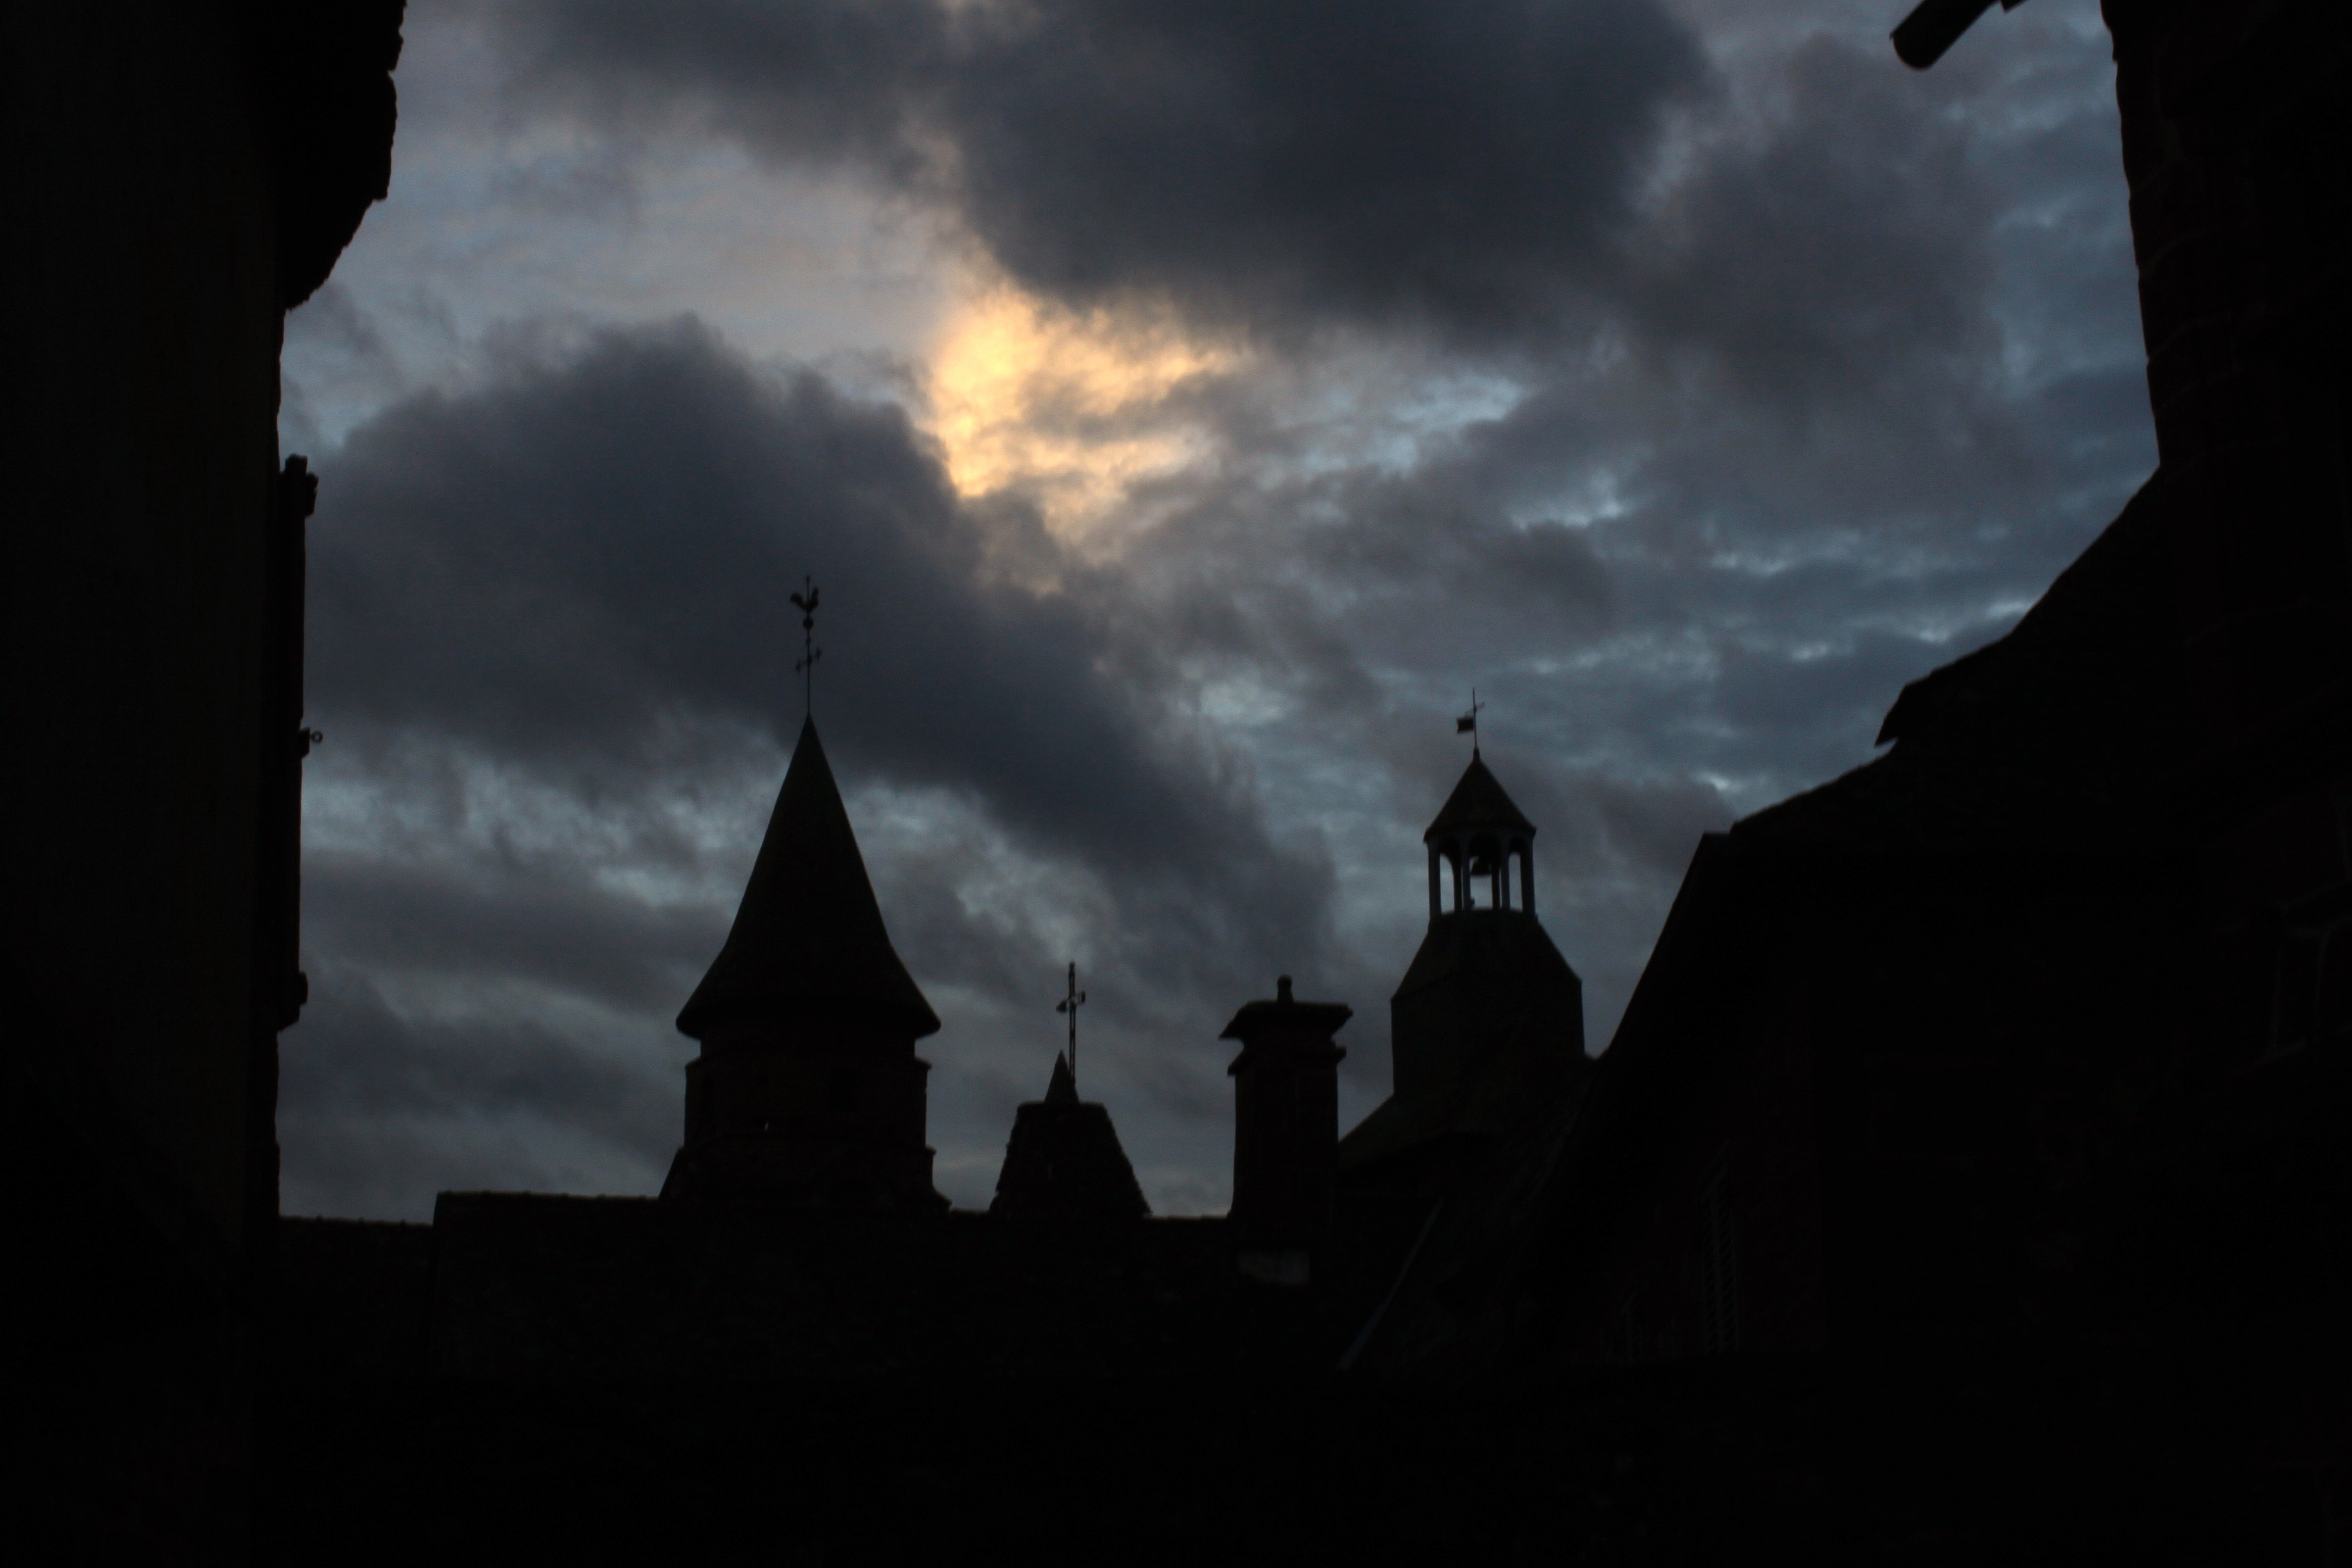
silhouette, cloud, sky, night, dawn, atmosphere, village, dusk, evening, darkness, screenshot, witches, atmospheric phenomenon